Abdallah ben Aisha

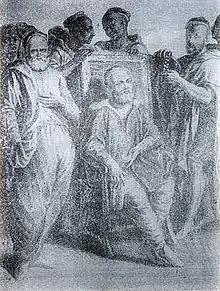
Ambassador Admiral Abdallah ben Aisha during his visit to France.

Abdallah ben Aisha, also Abdellah bin Aicha, was a Moroccan Admiral and ambassador to France and England in the 17th century. Abdallah departed for France on 11 November 1698 in order to negotiate a treaty. He spoke Spanish and English fluently, but not French. His embassy followed the visit of François Pidou de Saint Olon to Morocco in 1689.